William Arthur (minister)

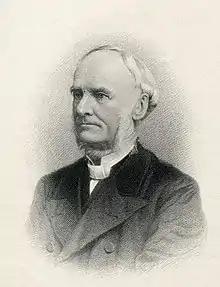
Rev. William Arthur

William Arthur (3 February 1819 – 21 March 1901) was an Irish Wesleyan Methodist minister and author.